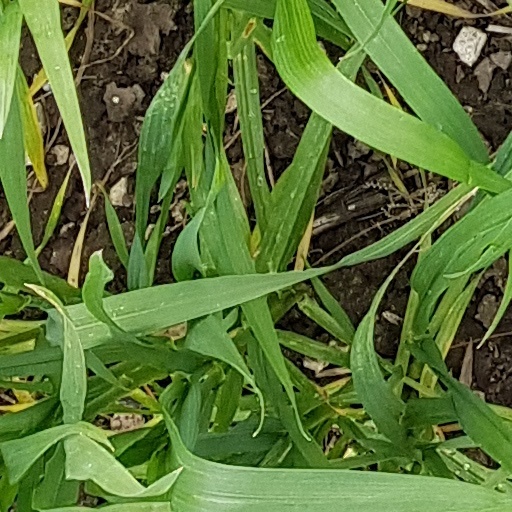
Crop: wheat